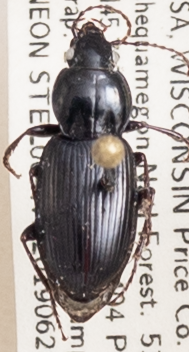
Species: Pterostichus mutus
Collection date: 2019-06-25
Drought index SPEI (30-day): -0.084
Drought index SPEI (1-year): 1.28
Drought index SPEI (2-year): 1.084